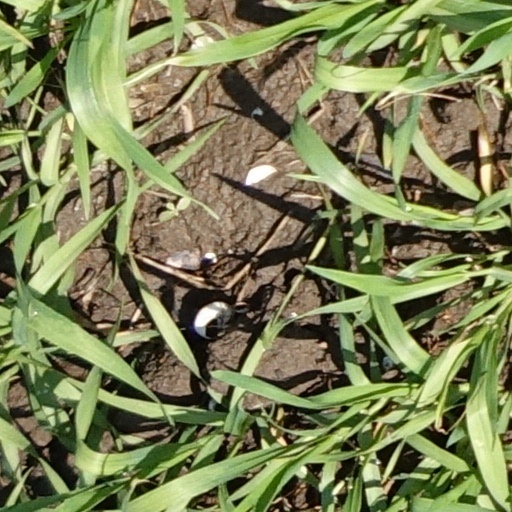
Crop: wheat